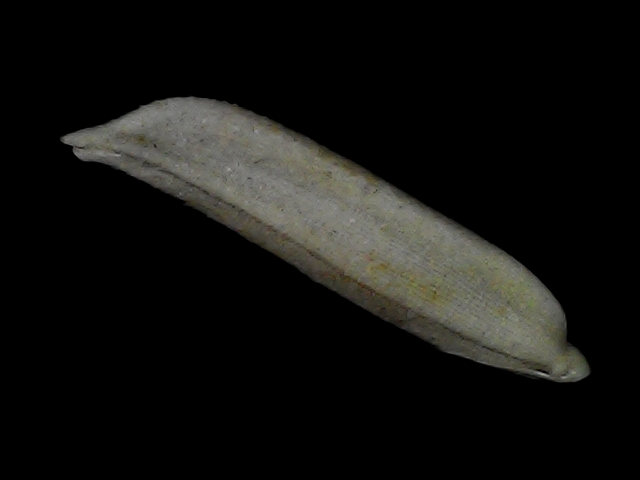
Rice variety: Bd57